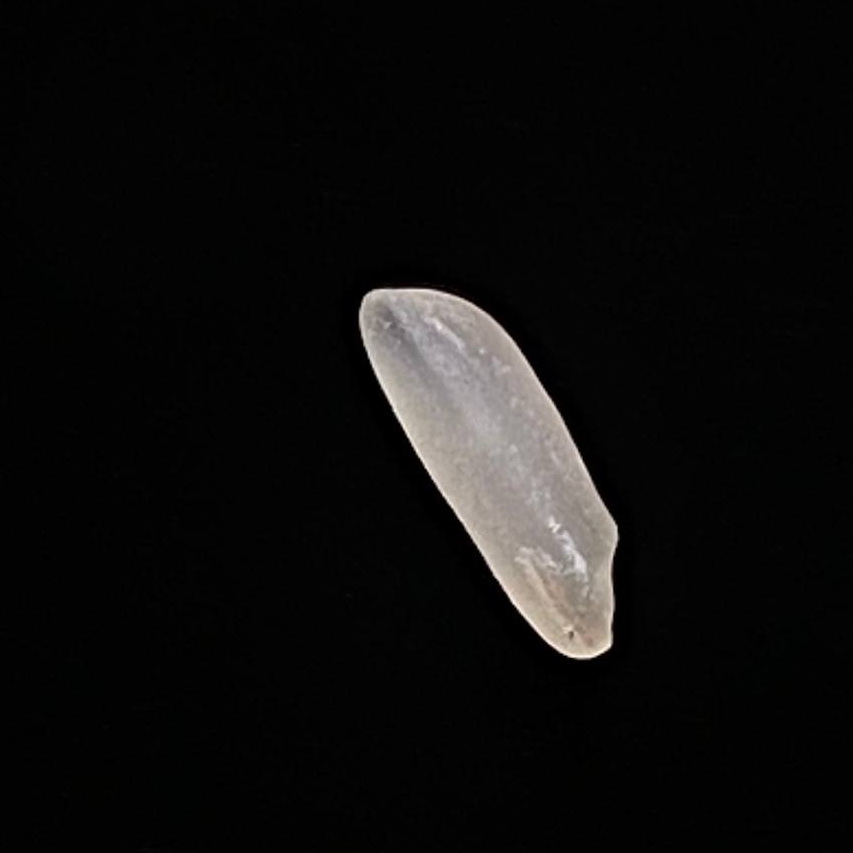
Rice variety: Shampakatari